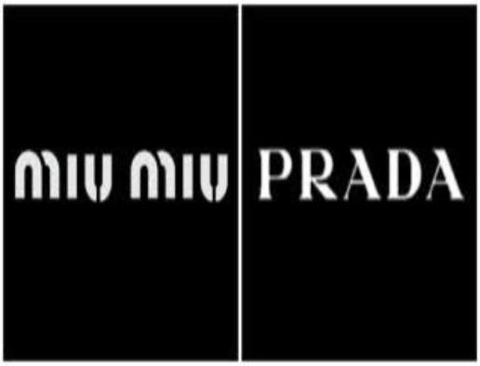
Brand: miu miu
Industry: Clothes